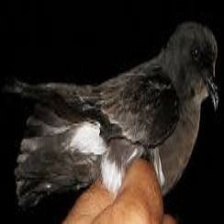
Species: ASHY STORM PETREL
Scientific name: OCEANODROMA HOMOCHROA